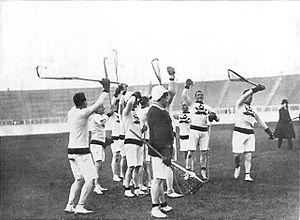
Une compétition de crosse ou de lacrosse s'est déroulée dans le cadre des Jeux olympiques de 1908 à Londres. Ce fut la deuxième et dernière apparition de ce sport aux Jeux olympiques. Seules deux équipes ont concouru, la Grande-Bretagne et le Canada. L'Afrique du Sud avait inscrit une équipe mais déclara forfait avant le tournoi.